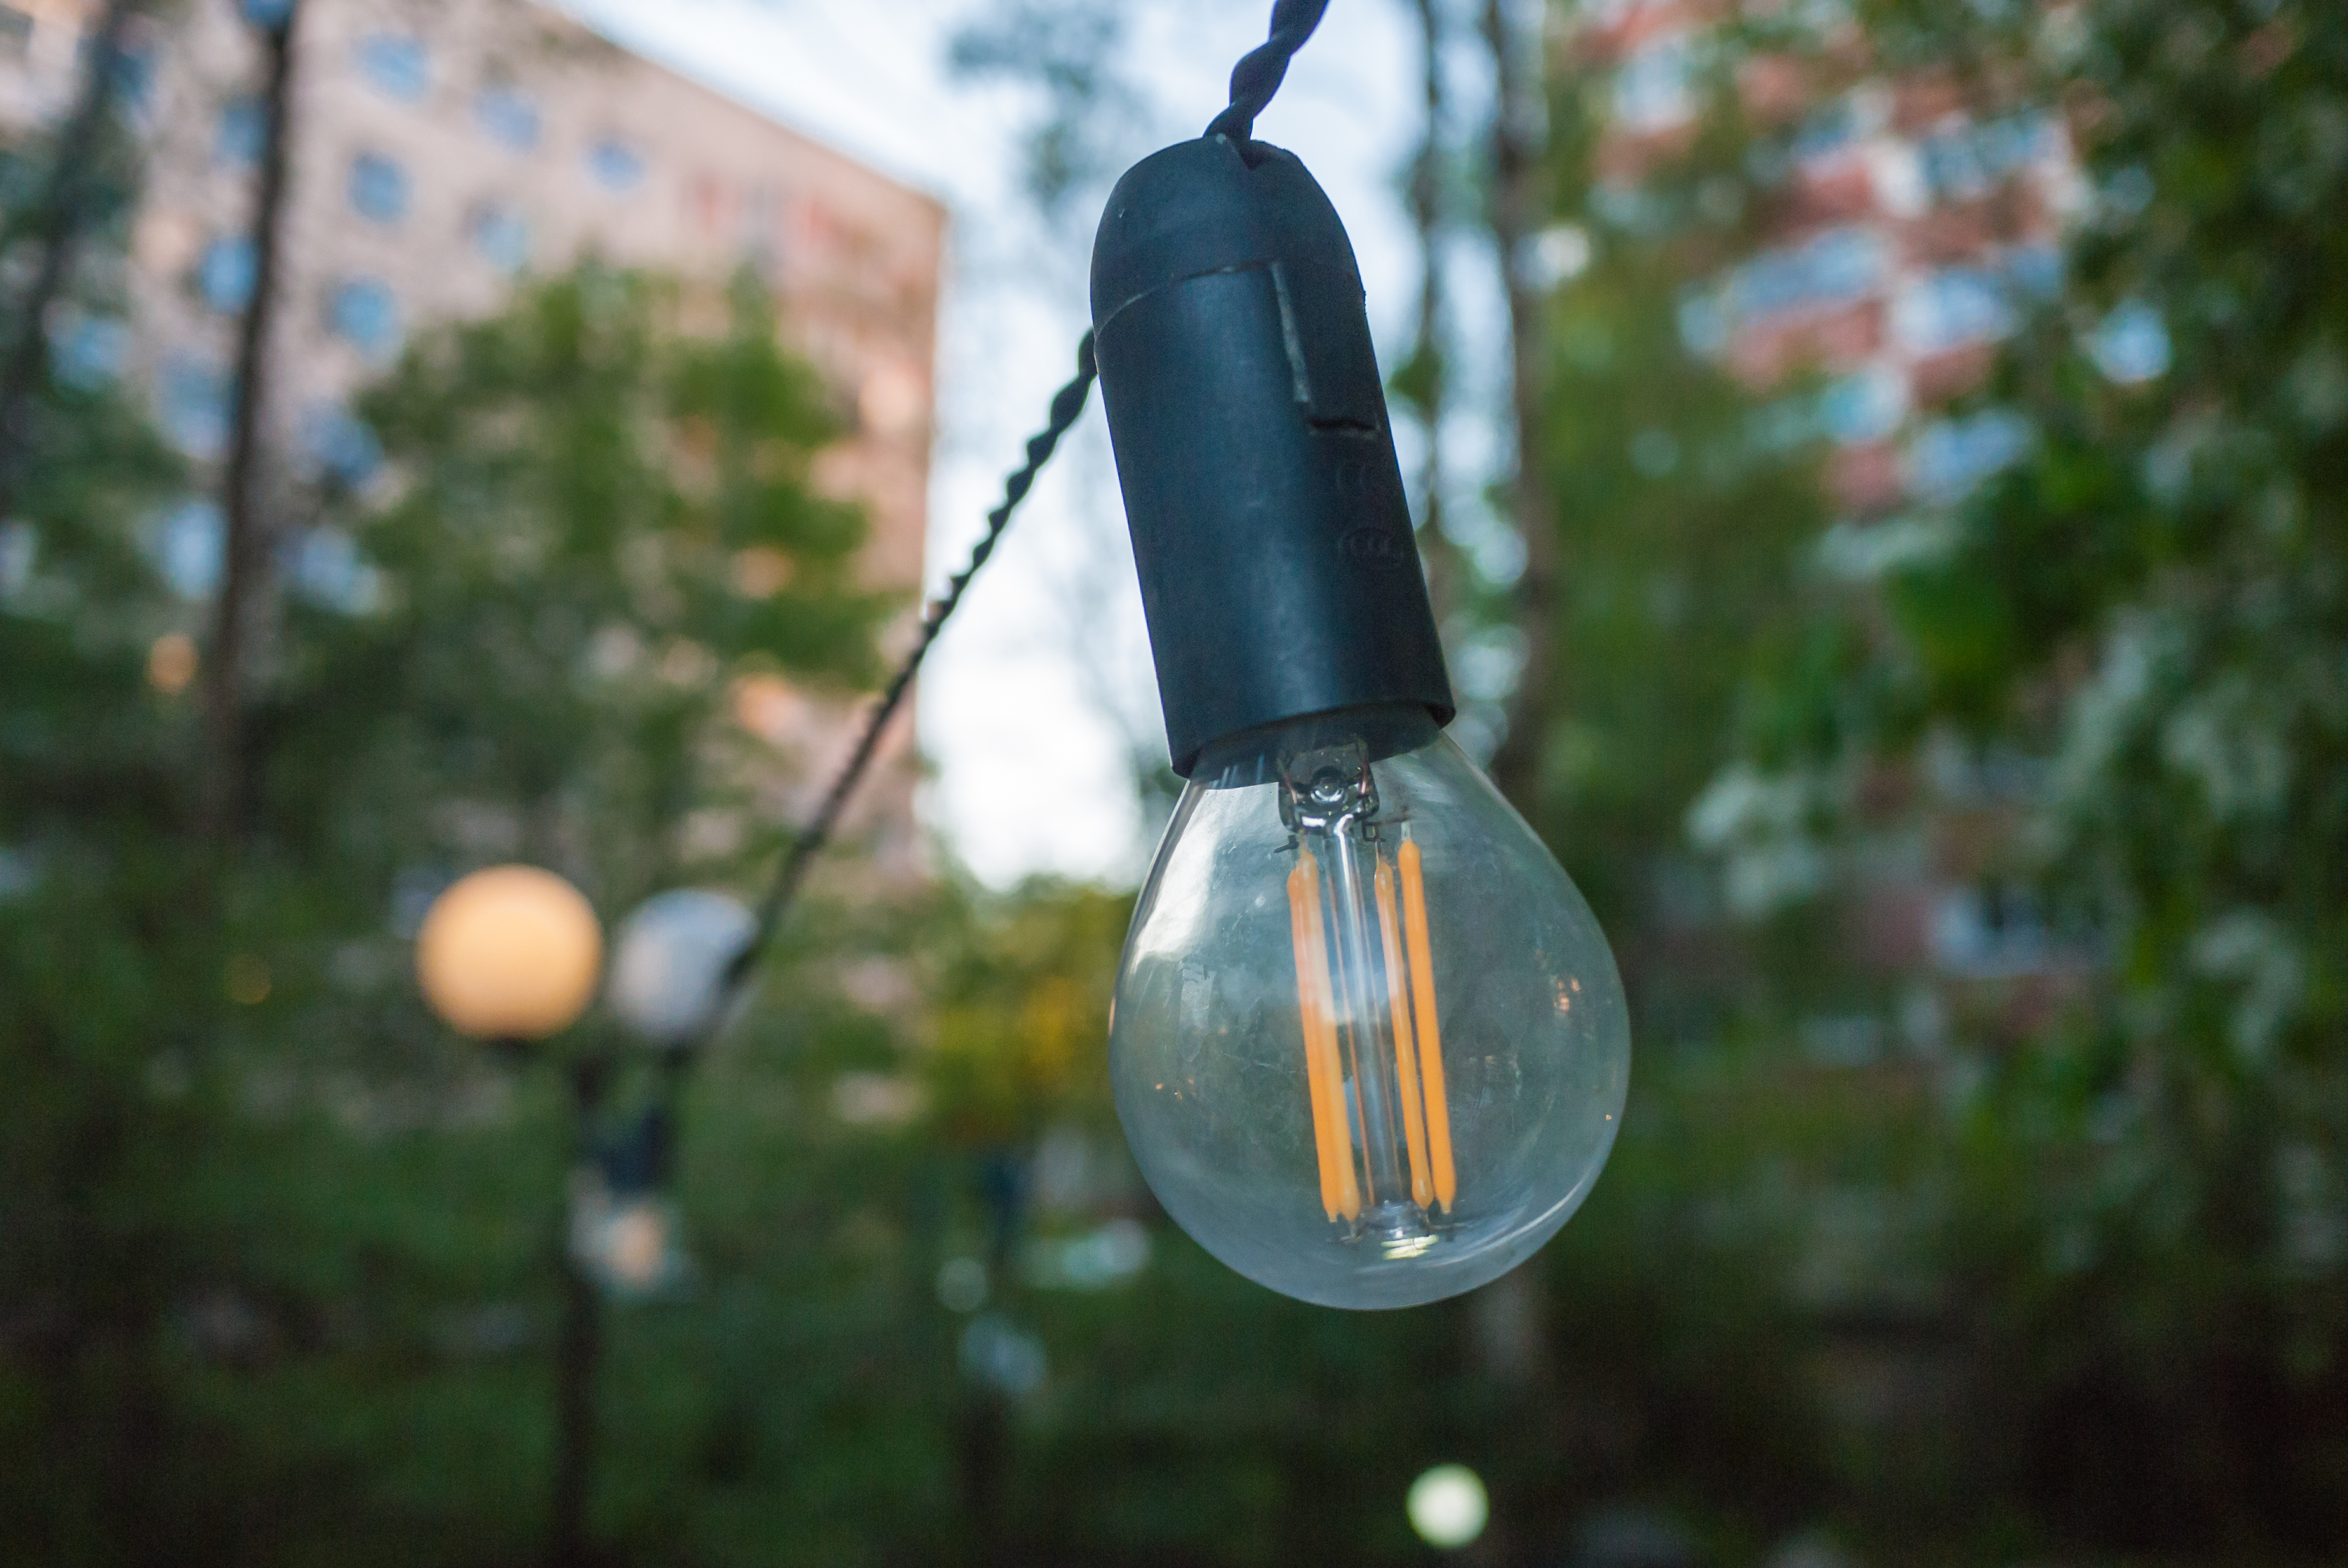
light, bulb, yellow, lighting, leaf, tree, plant, light bulb, glass, lamp, incandescent light bulb